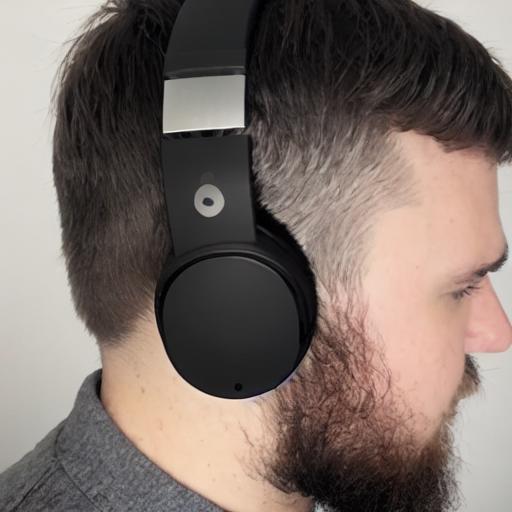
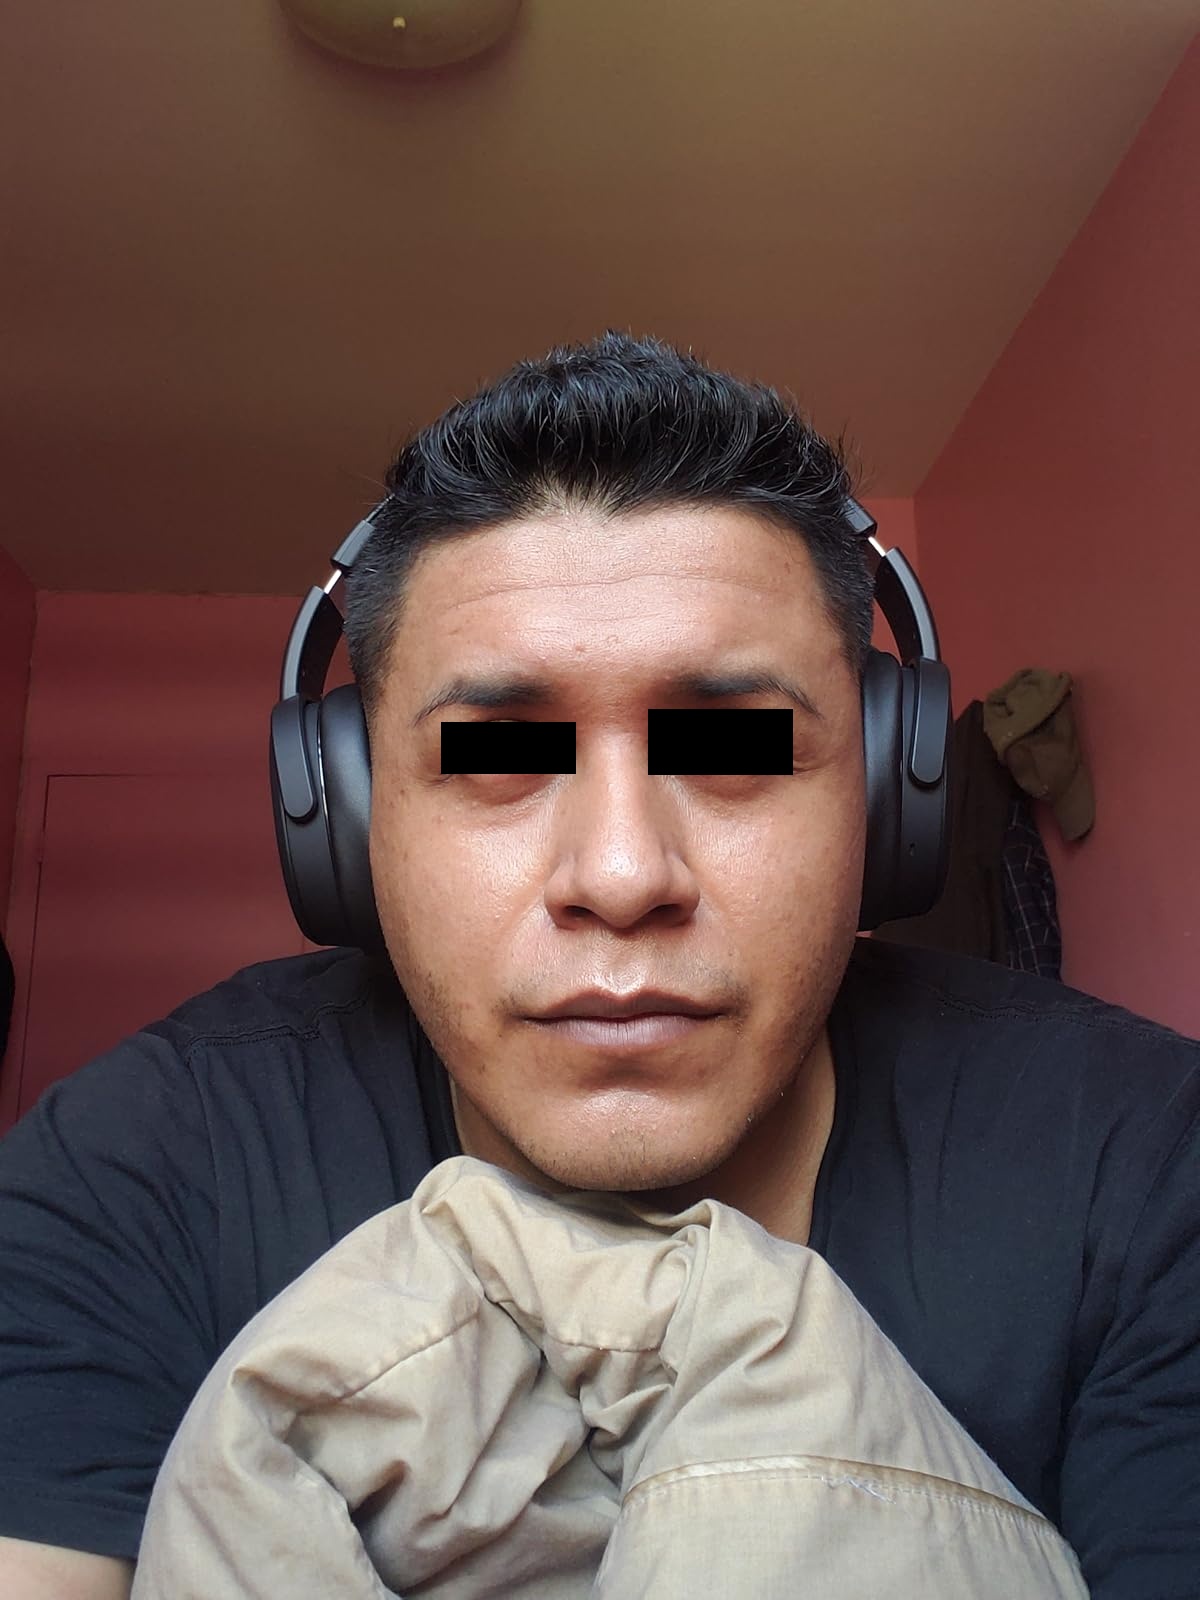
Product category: headphones
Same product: no